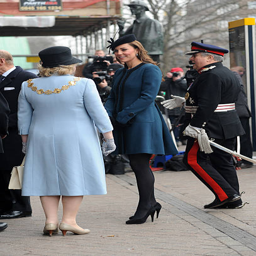
person , duchess makes an official visit .